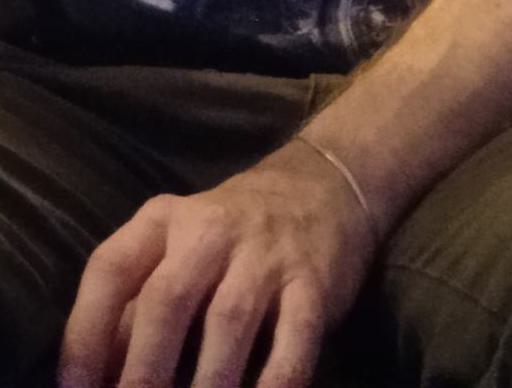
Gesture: no_gesture